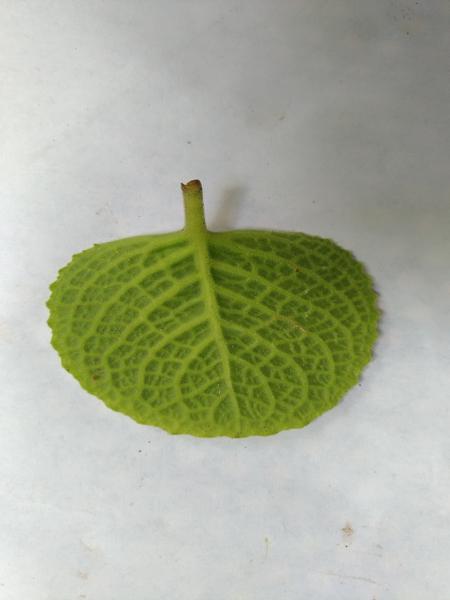
Plant: Doddpathre